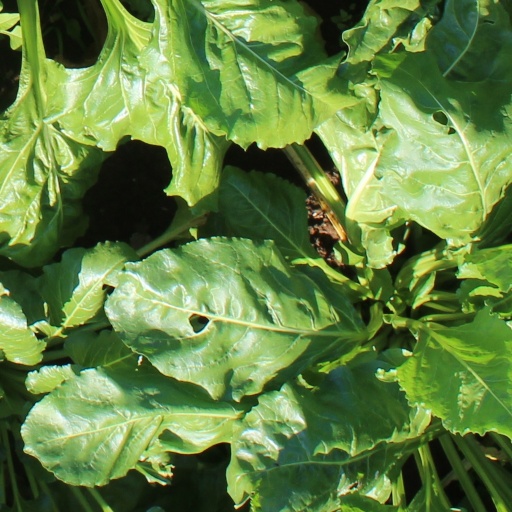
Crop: sugar beet